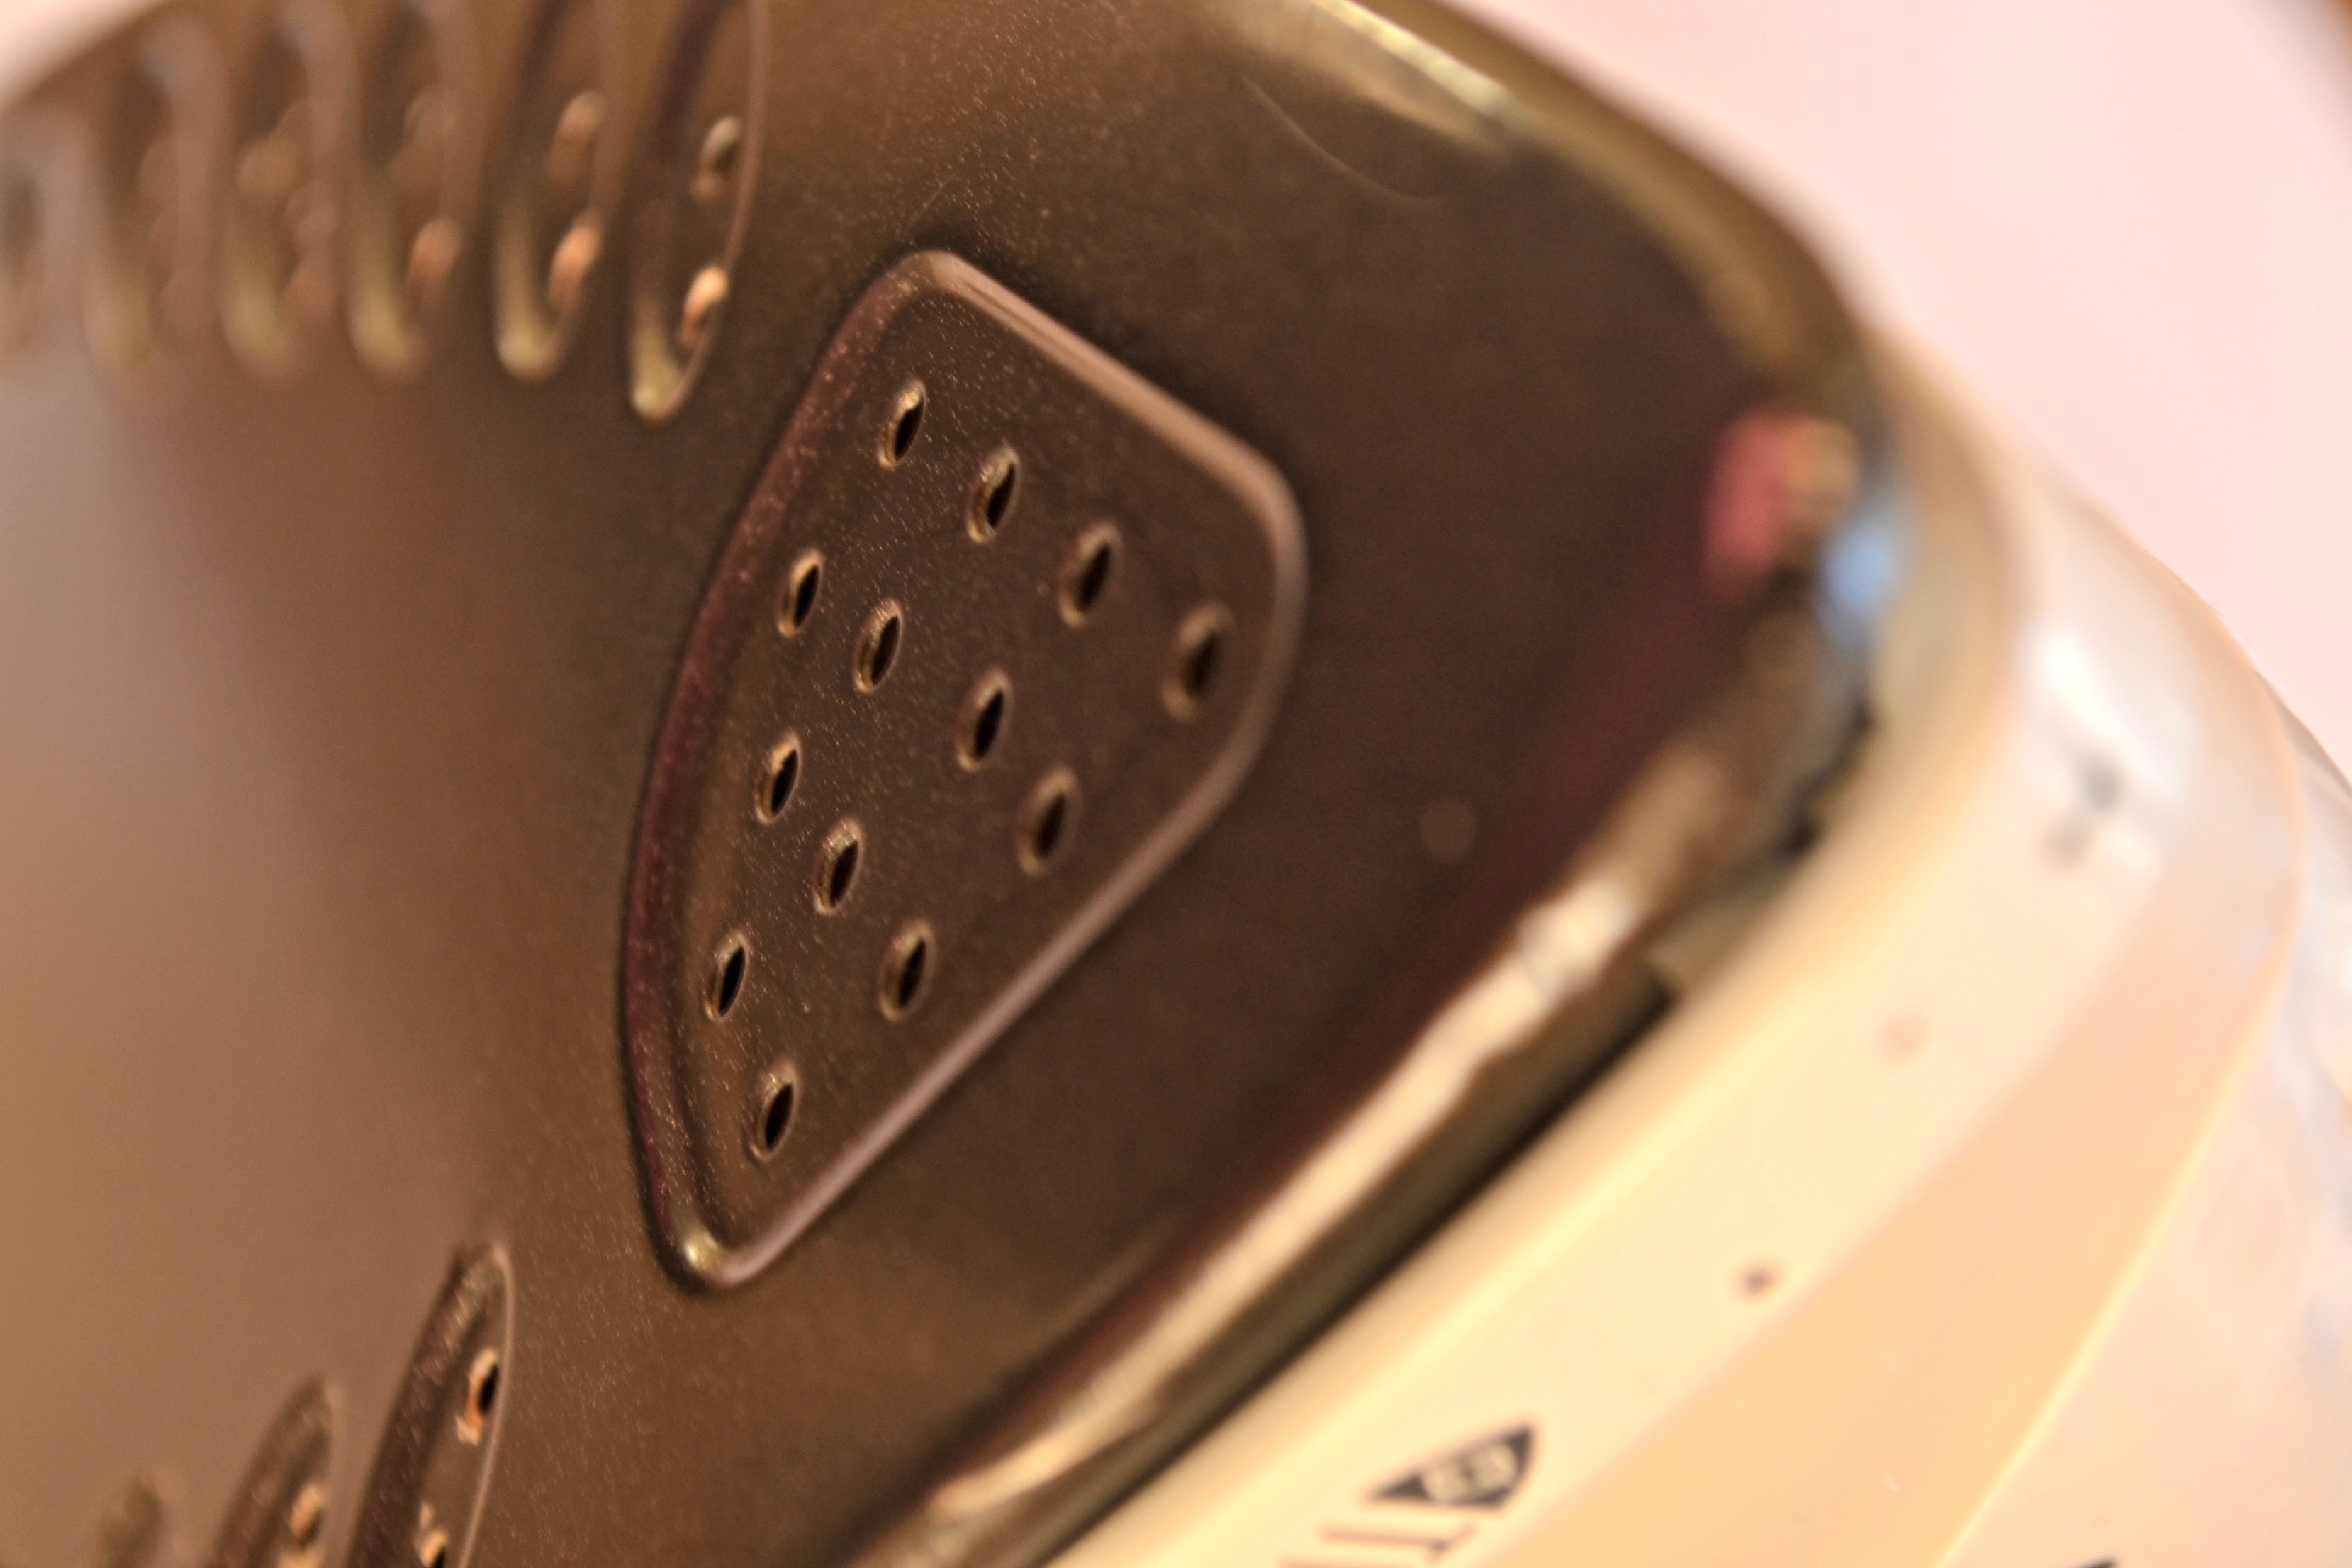
watch, hand, shoe, photography, steam, steel, equipment, metal, gadget, gray, close up, product, footwear, iron, metallic, underside